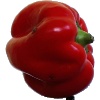
Label: Pepper Red 1